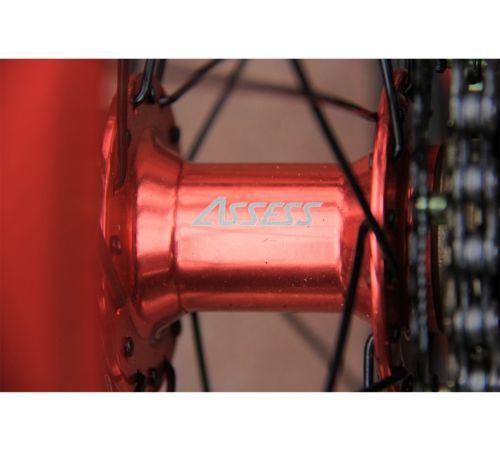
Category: bicycle